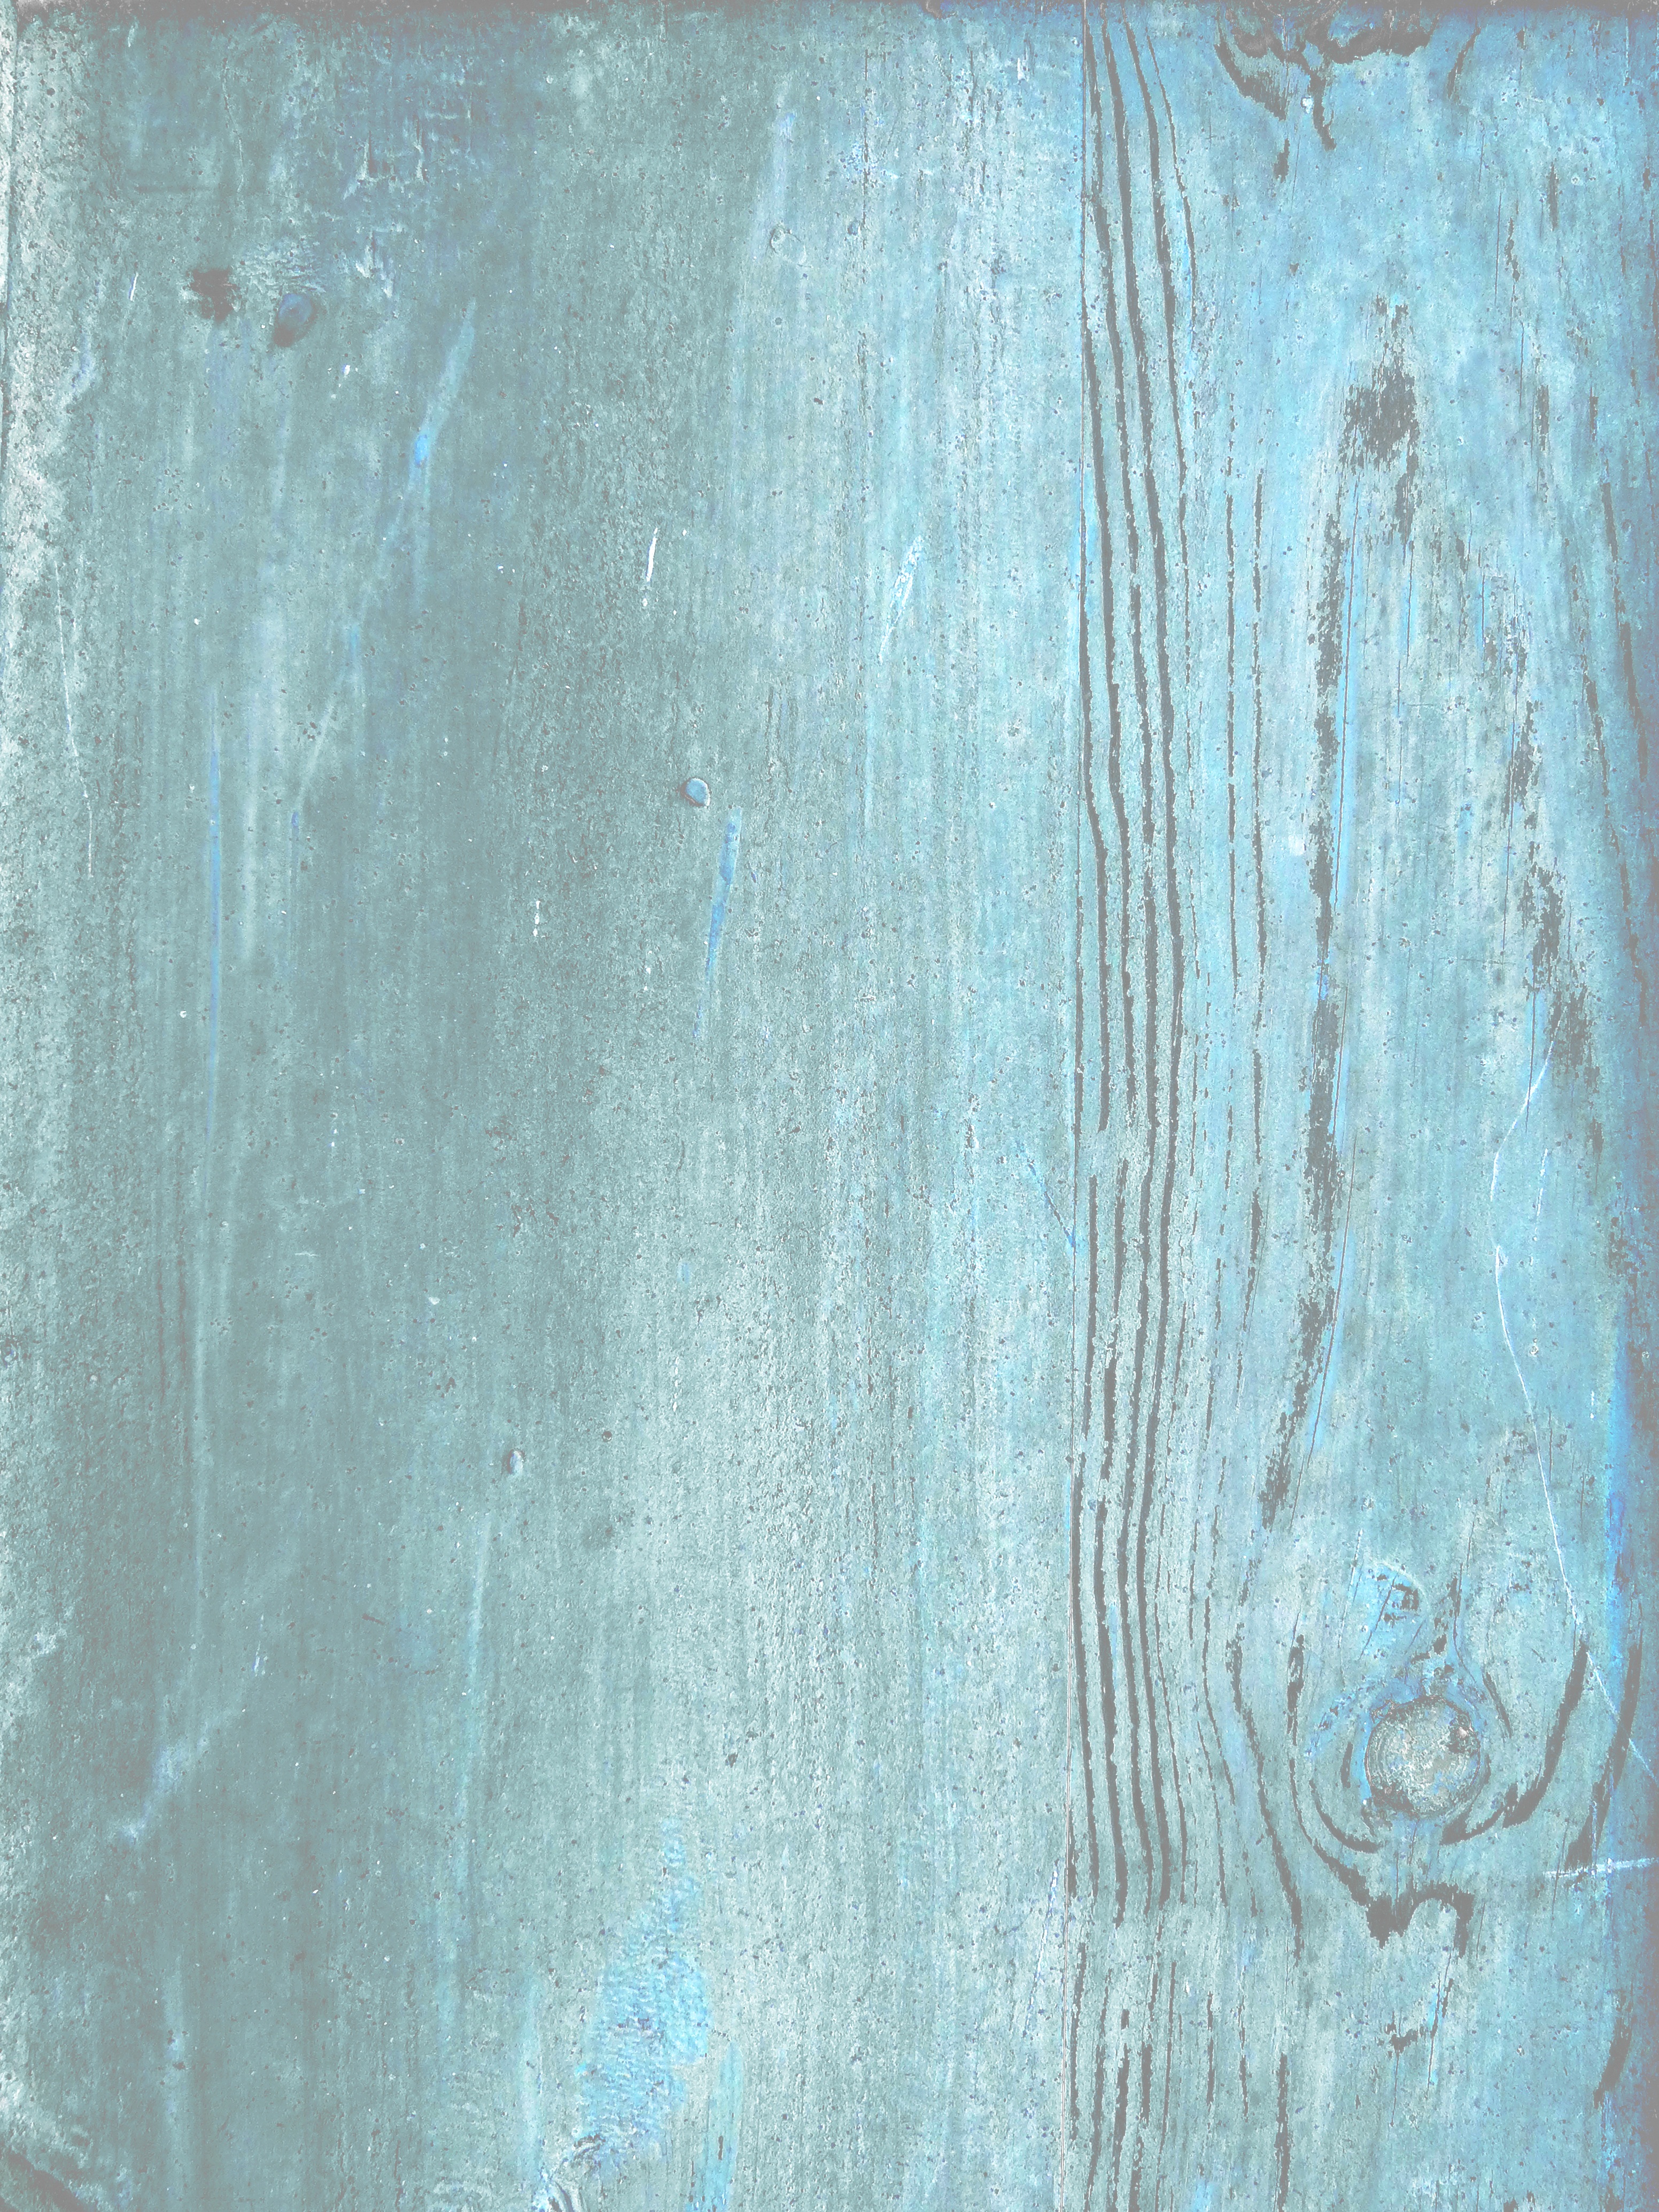
wood, texture, floor, curtain, blue, material, interior design, textile, worn, background, waters, old wood, flooring